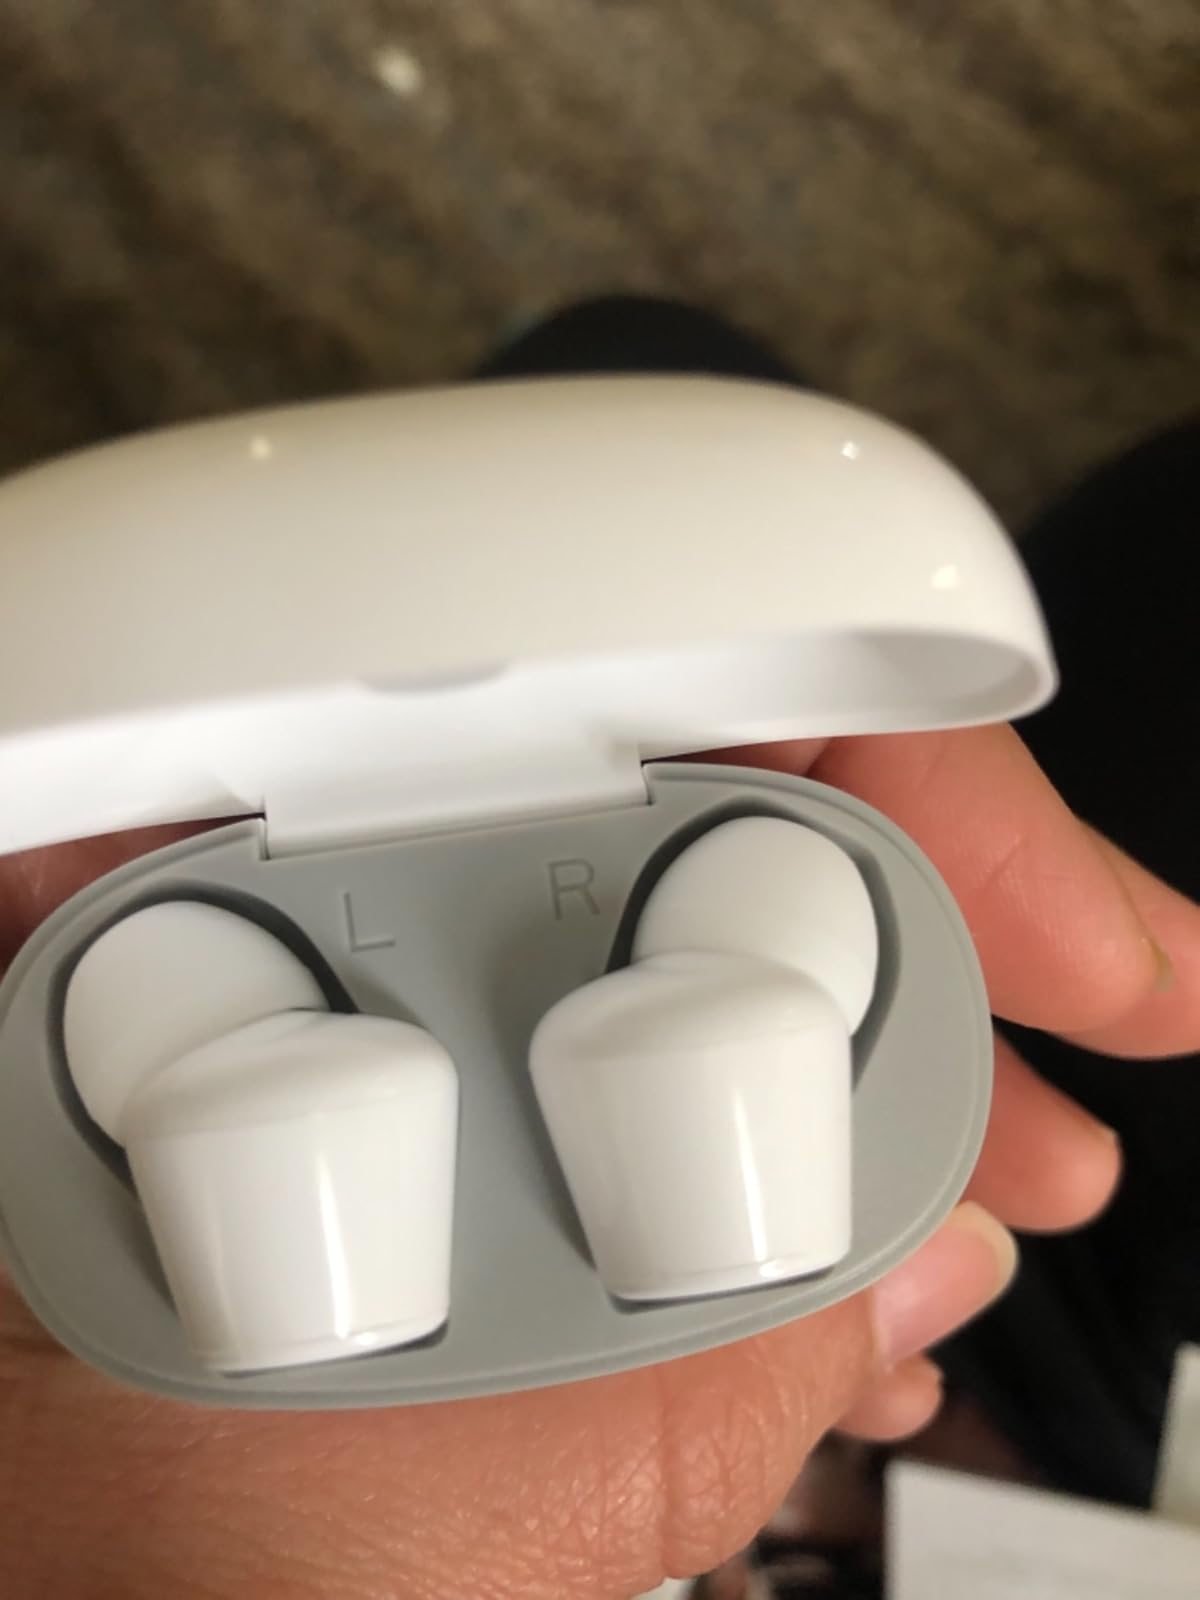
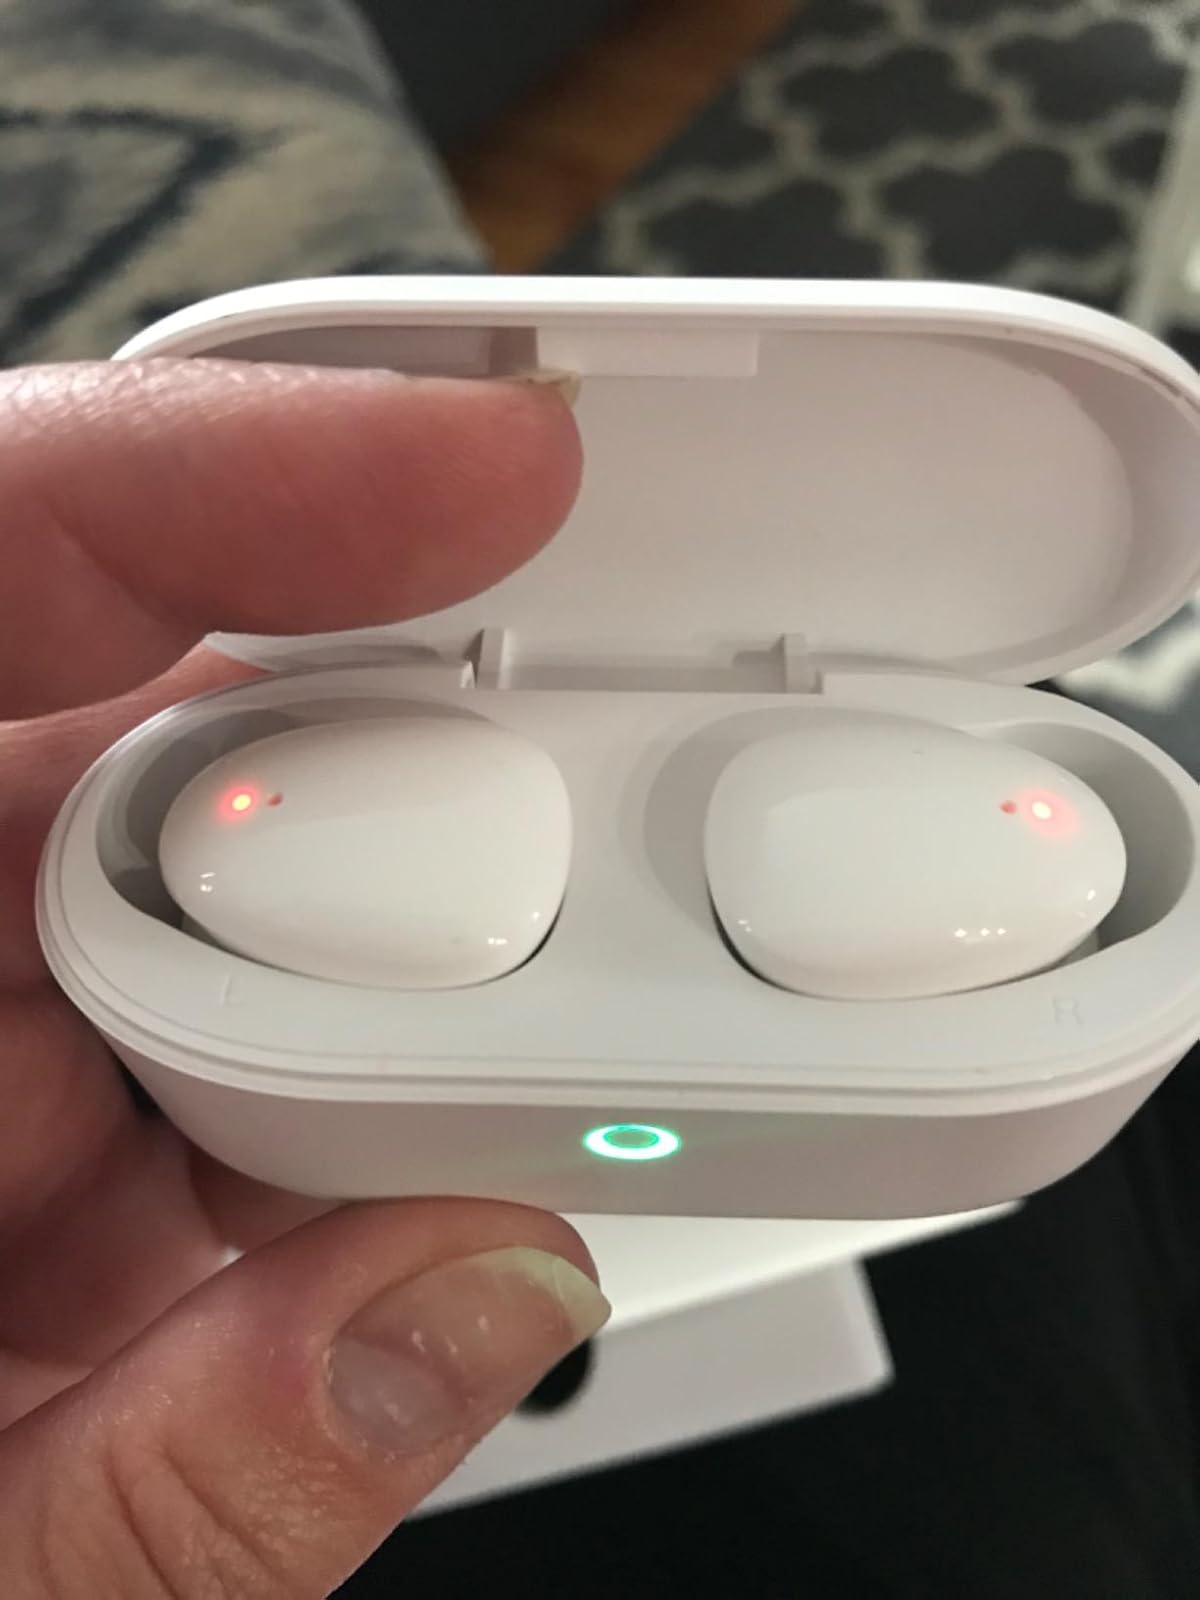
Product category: earbuds
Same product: no